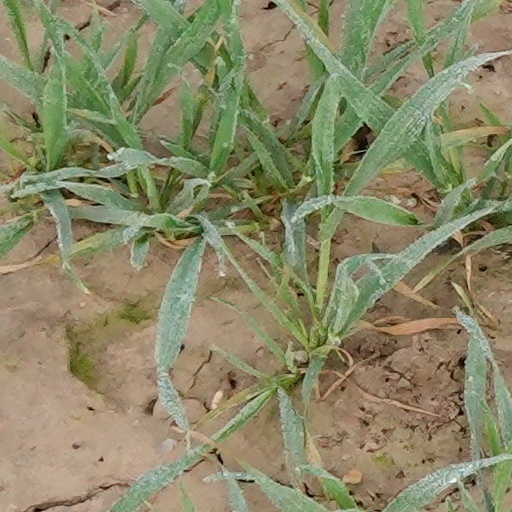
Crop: wheat